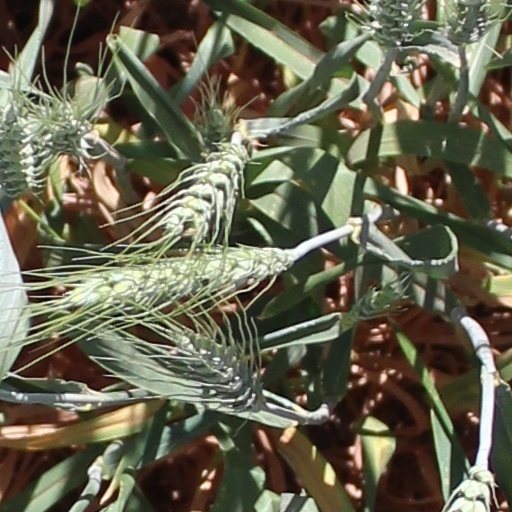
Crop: wheat